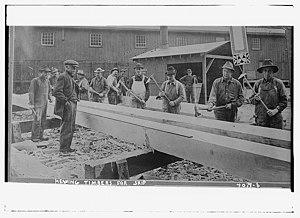
L’équarrissage des bois, équarrissement des bois, est une technique du bûcheronnage et de l'industrie du bois qui vise, ou visait à produire, un bois de section carrée à partir d'un bois rond, appelé « équarri », par élimination des dosses. On dit aussi par exemple, qu'une poutre à douze, seize pouces d'équarrissage, équarrissage est ici synonyme de « grosseur »